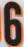
Number: 6